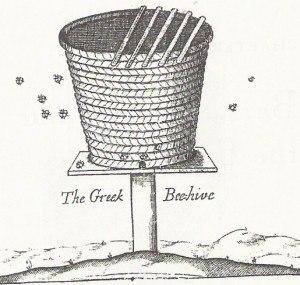
Une ruche horizontale à barres est une ruche sans cadre et à un seul niveau dans laquelle les rayons de cire sont suspendus à des barres amovibles. Les barres forment un toit continu sur les rayons, tandis que, dans la plupart des ruches actuelles, les cadres permettent aux abeilles de se déplacer vers le haut ou vers le bas entre les rayons.